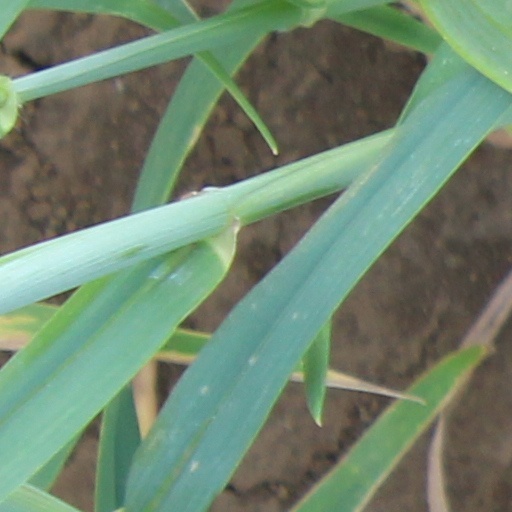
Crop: wheat